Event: Nepal Earthquake
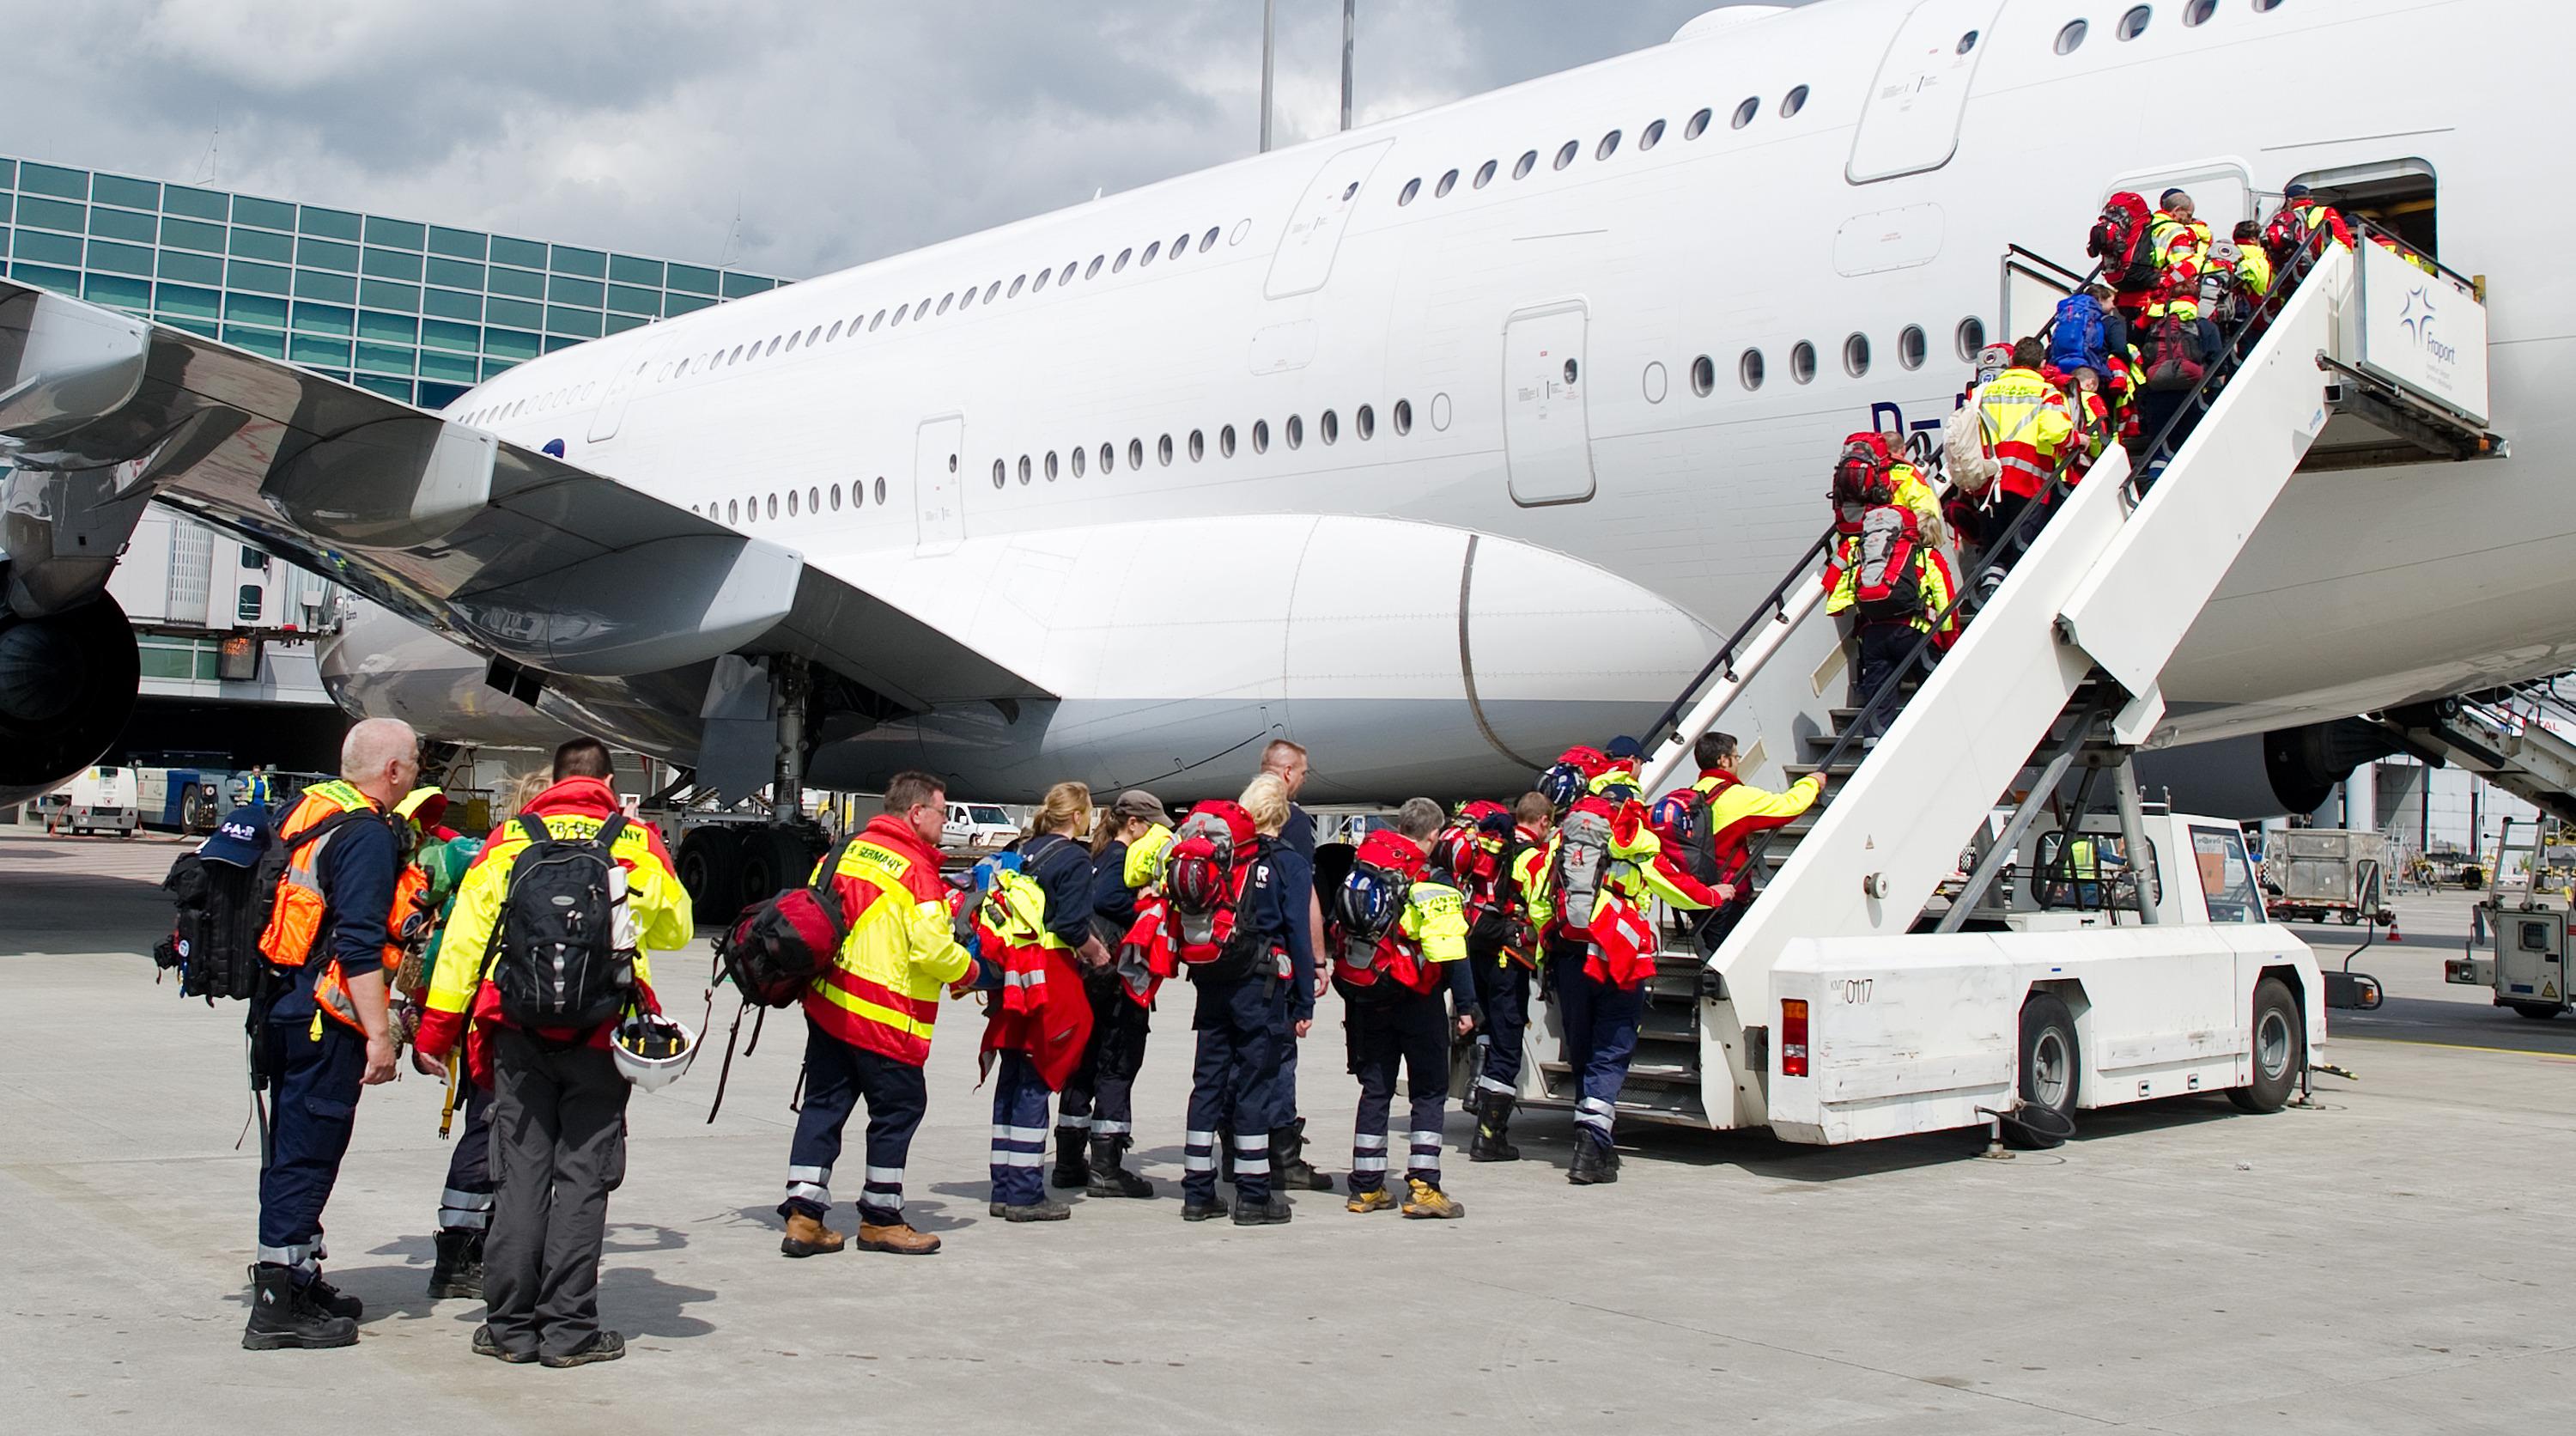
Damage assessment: no_damage